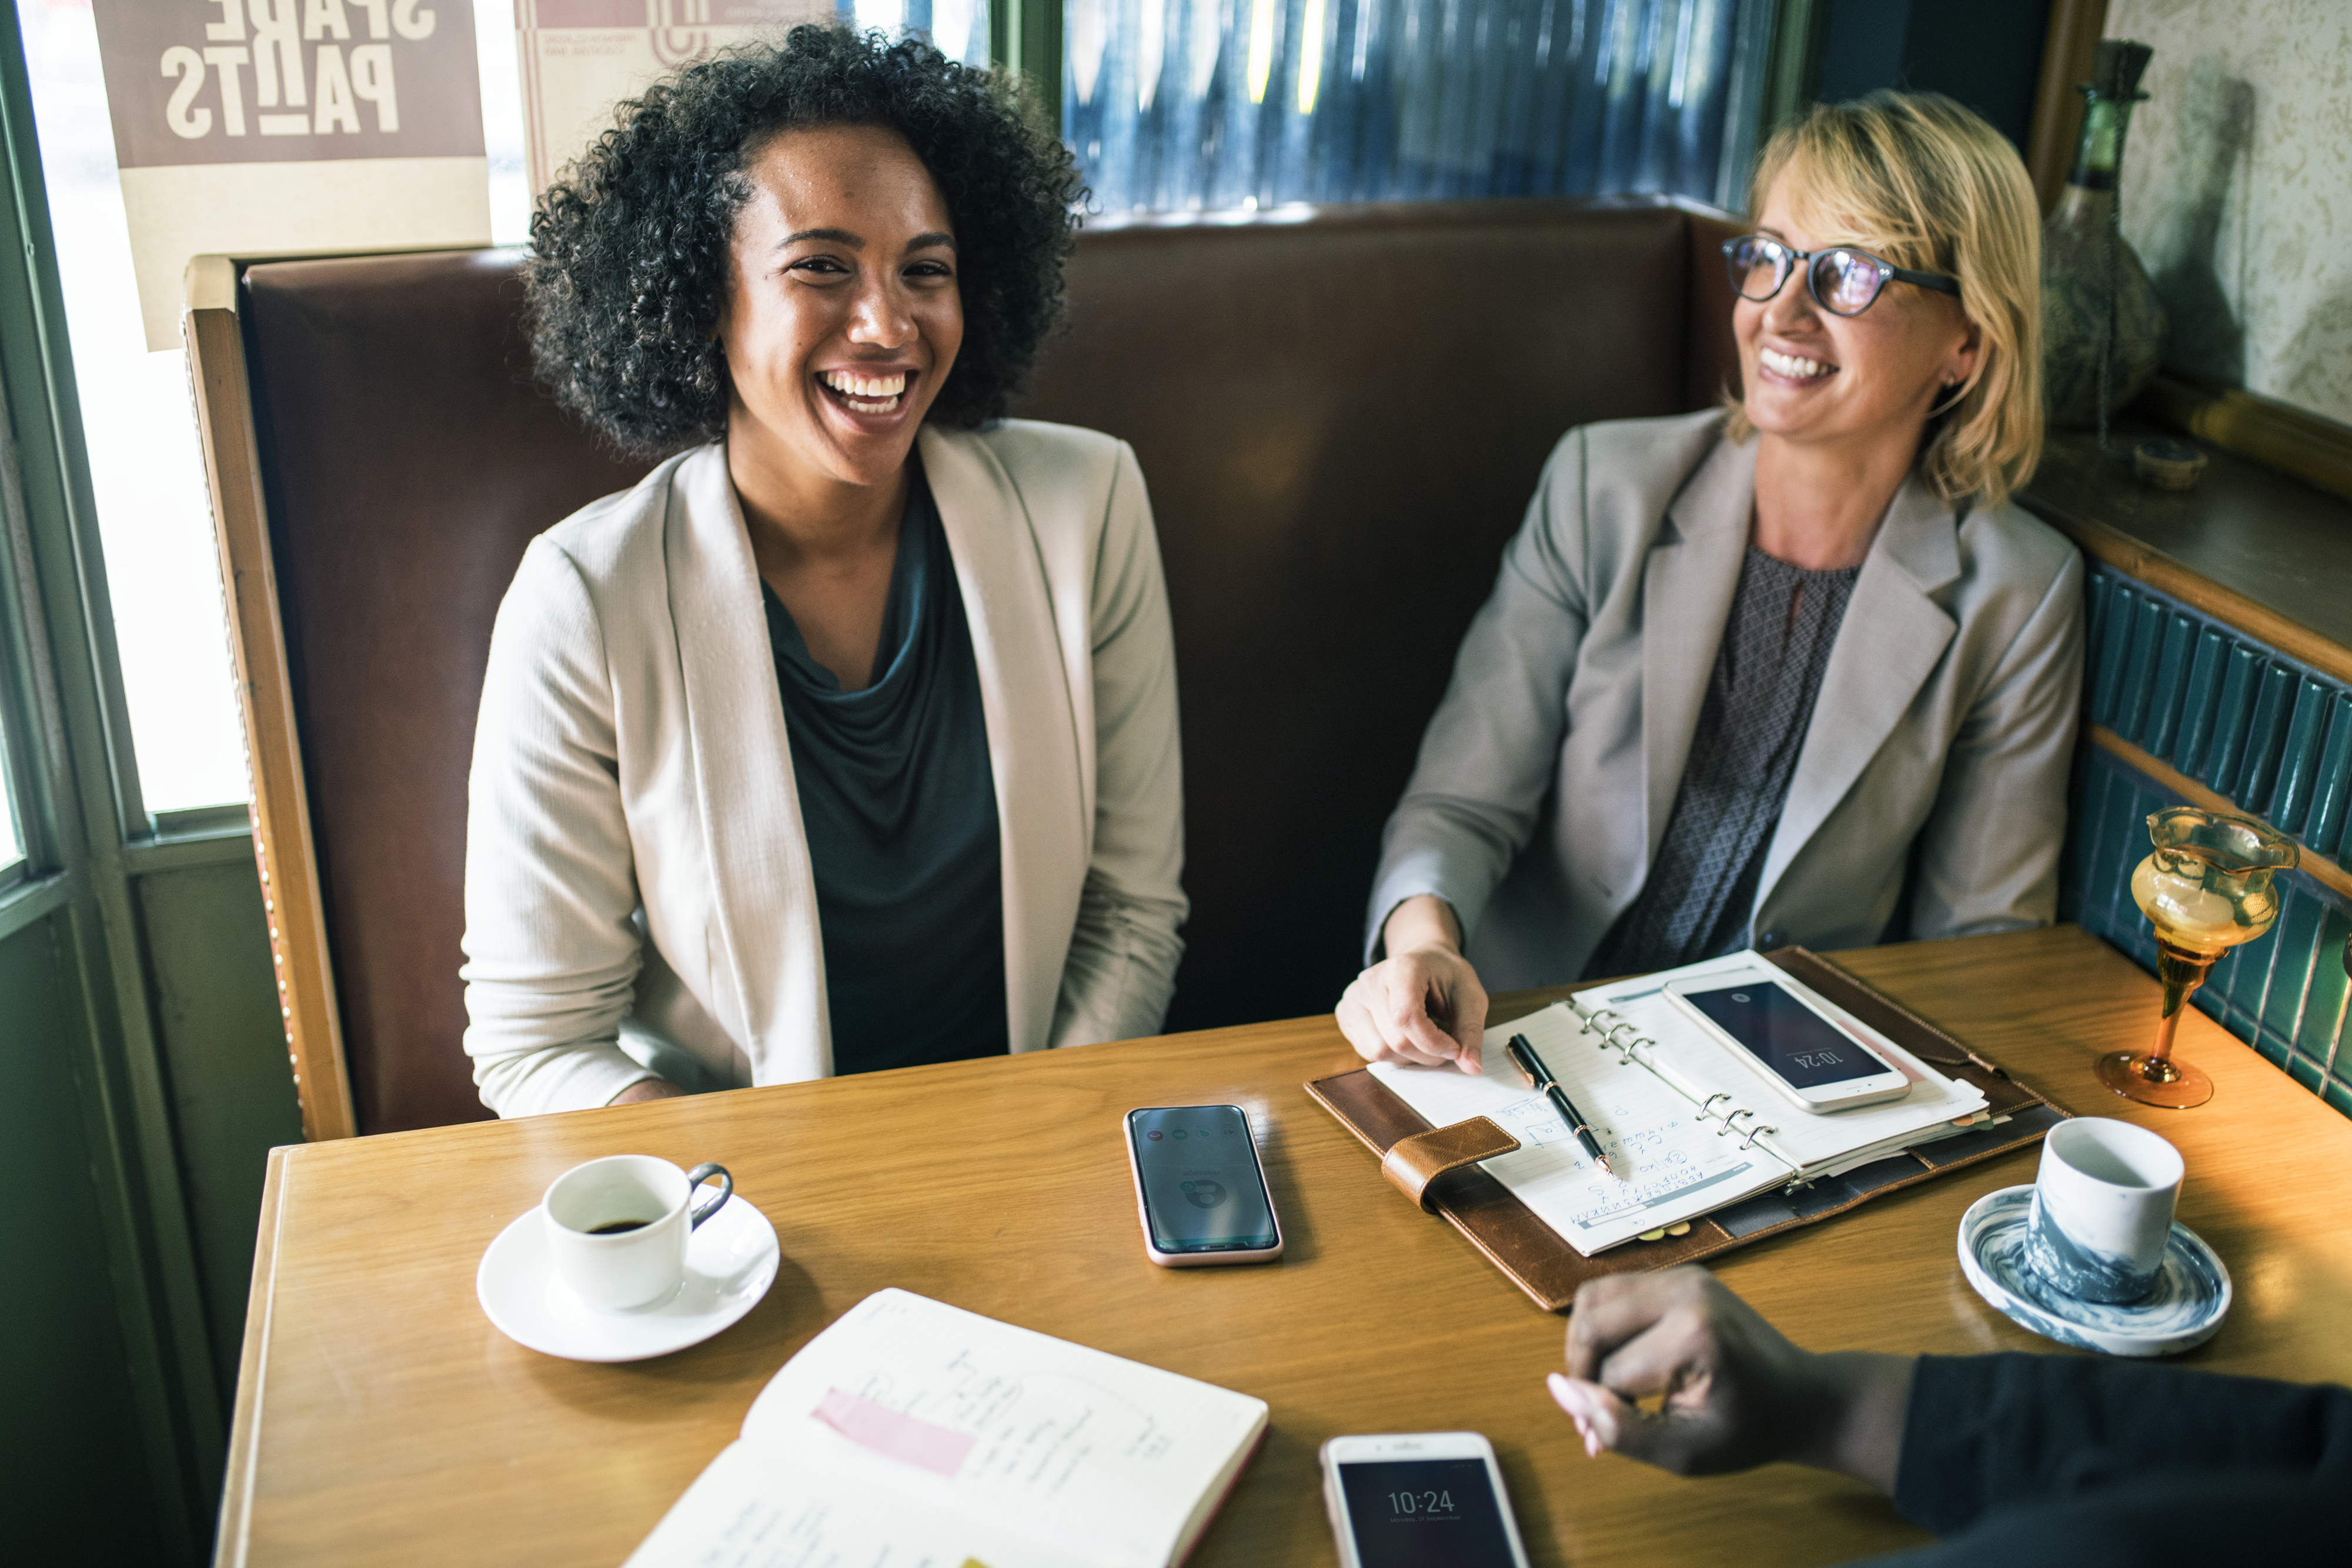
african, african american, afro, american, beautiful, black, blond, blond hair, breakfast, breakfast meeting, business, businesswoman, cafe, caucasian, chatting, coffee, coffee cup, coffee shop, communication, corporate, development, discussing, discussion, european, fun, happiness, happy, lunch meeting, meeting, notebook, notes, optimistic, partner, partnership, planning, positive, positivity, pretty, restaurant, sitting, smiling, strategy, successful, talking, tanned, westerner, woman, electronic device, conversation, human behavior